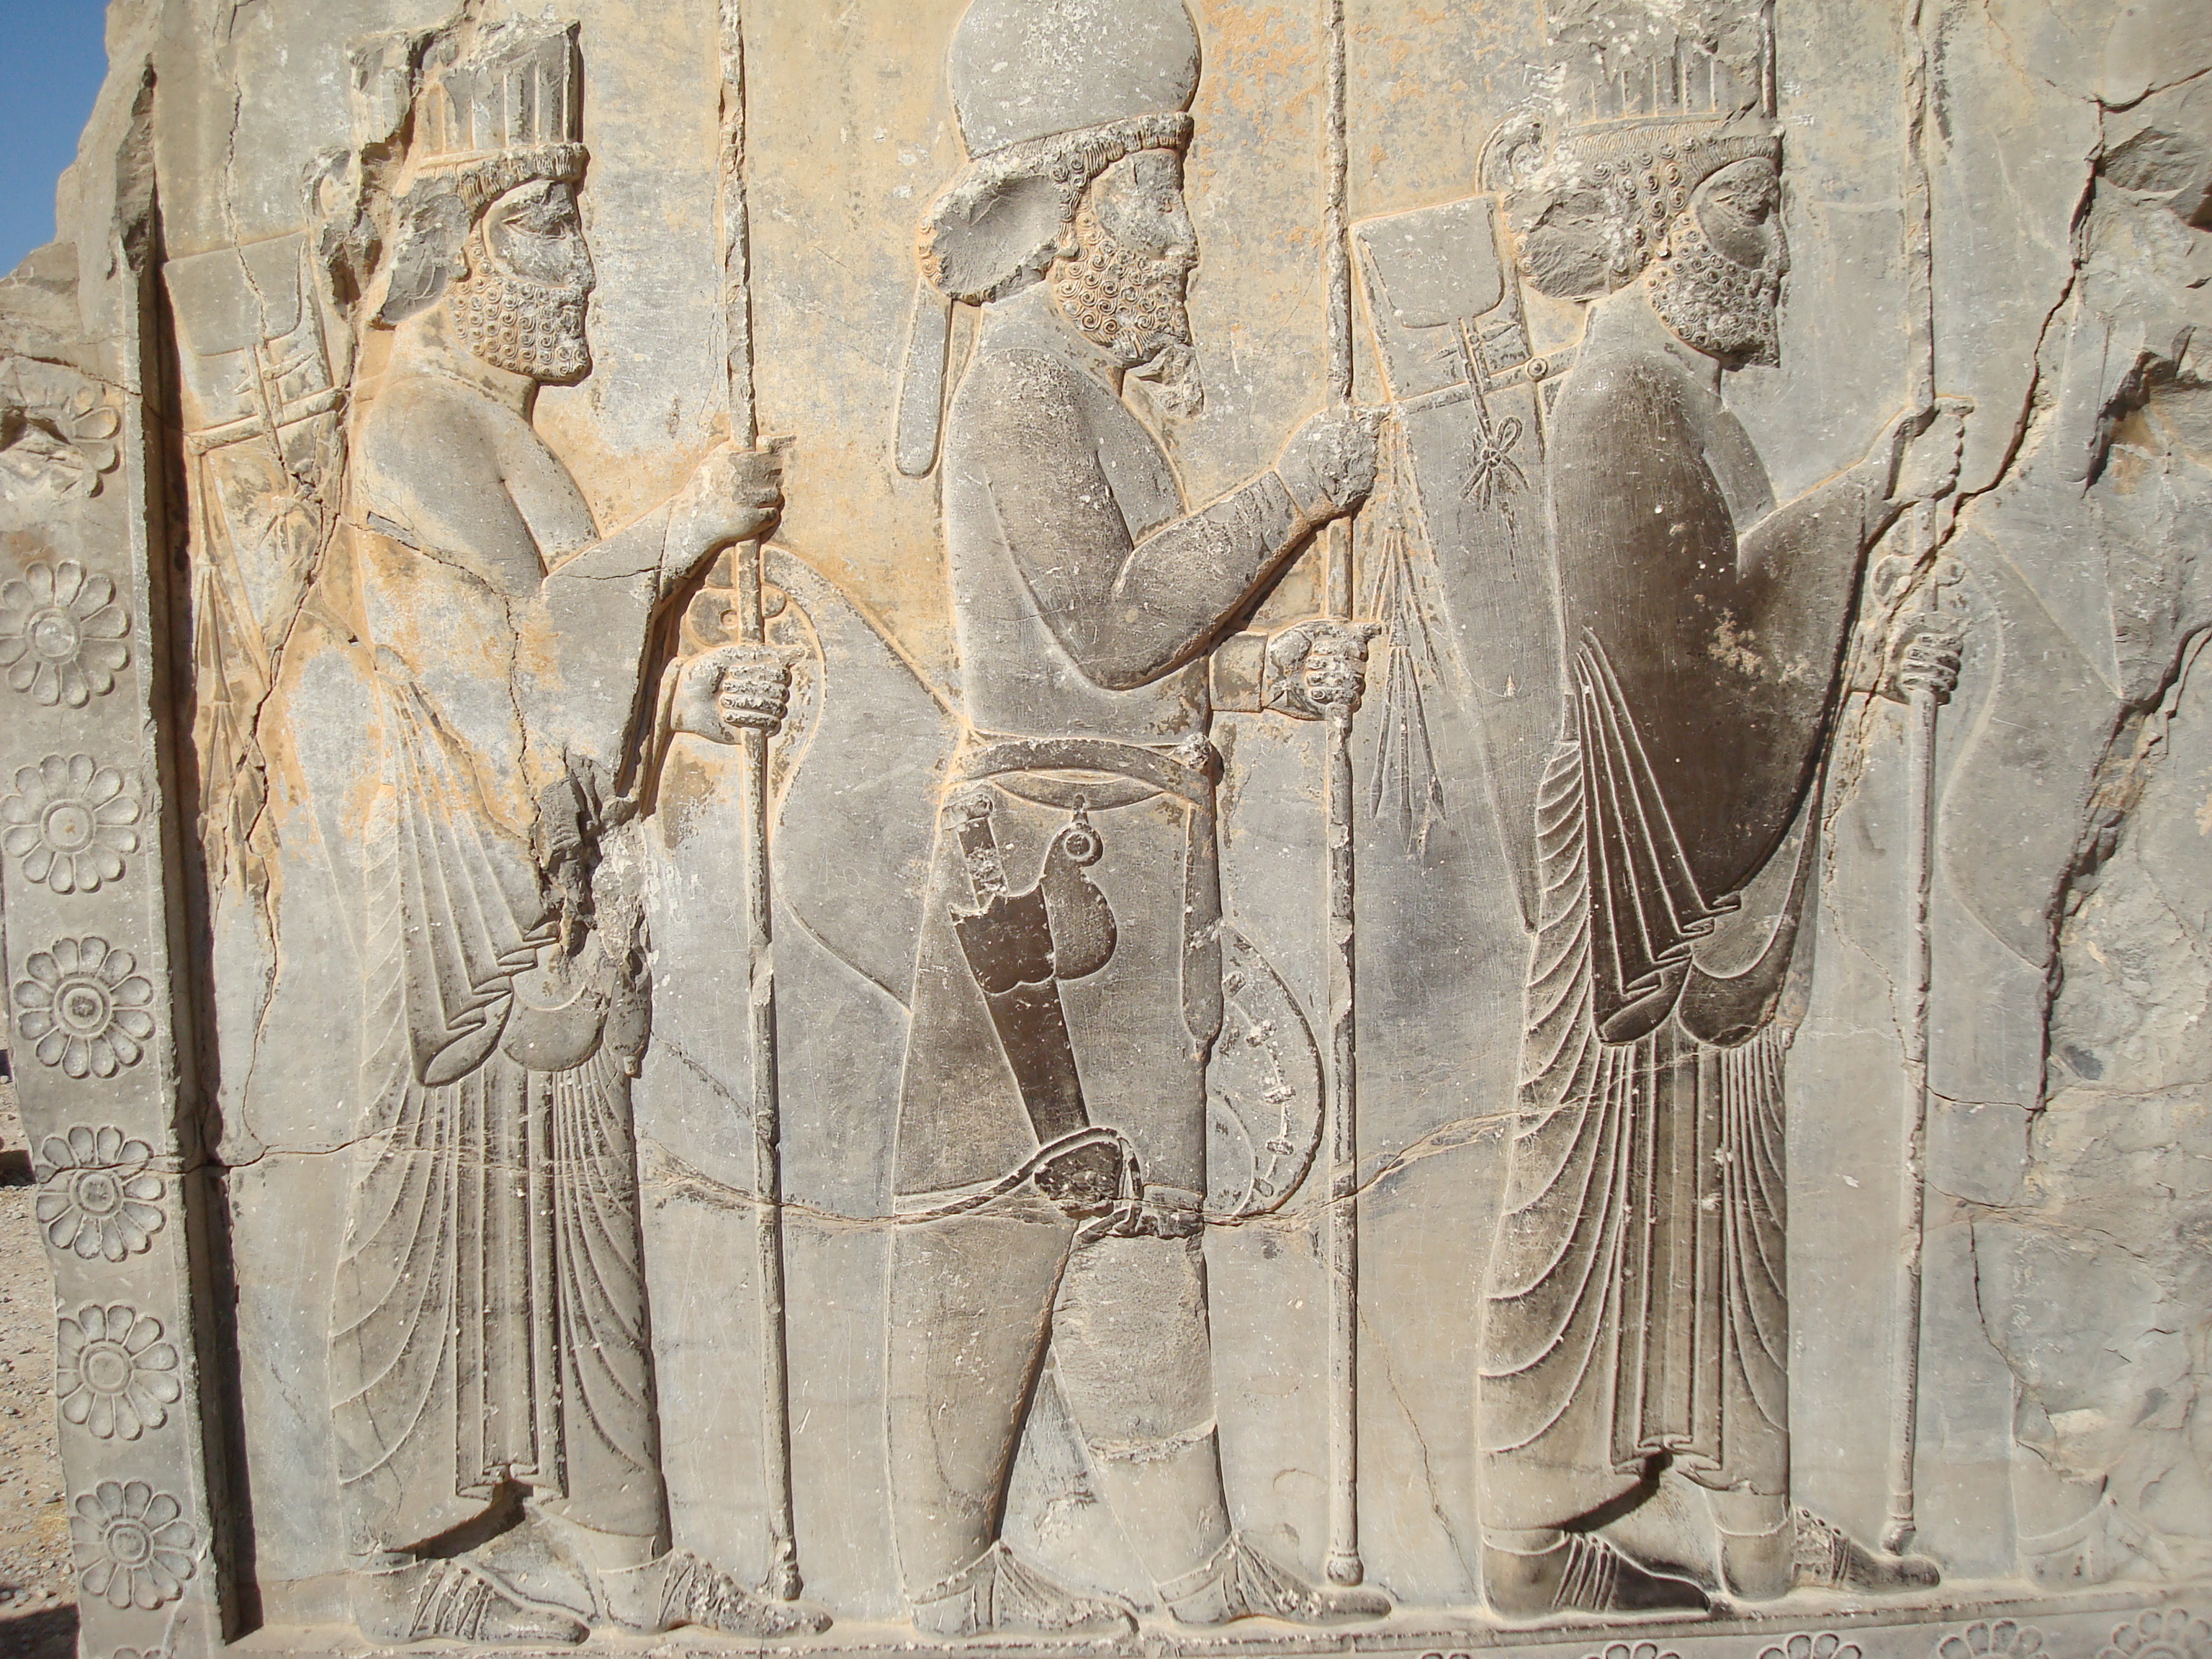
persia, iran, Cyrus, ancient, stone carving, relief, ancient history, sculpture, carving, monument, history, historic site, archaeological site, egyptian temple, column, classical sculpture, temple, statue, tourist attraction, artwork, ruins, artifact